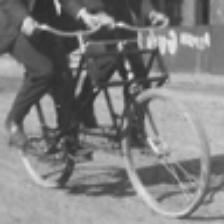
Label: NonHuman